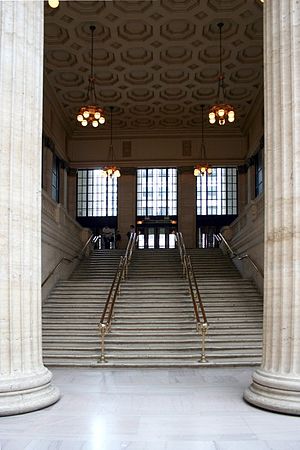
Union Station (Chicago)
Union Station er en stor jernbanestation, der åbnede i 1925 i Chicago i USA, som erstatning for en stationsbygning fra 1881. Den er nu den eneste intercitystation i Chicago, samt byens primære pendlerstation. Stationen ligger på den vestlige side af Chicago River, mellem Adams Street og Jackson Street, lige uden for Chicago Loop. Medregnet tilkørsels- og rangerspor, fylder stationen 9½ karrér. De fleste af stationens faciliteter er nedgravet, beliggende næsten udelukkende under gader og skyskrabere.